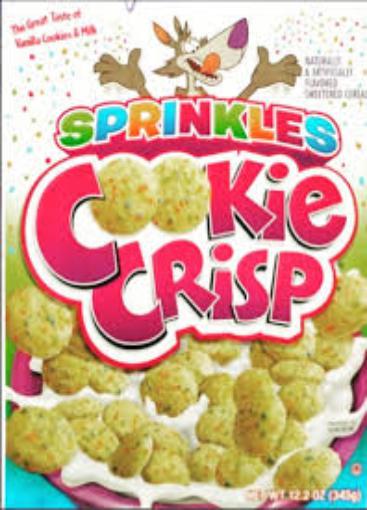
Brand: cookie crisp sprinkles
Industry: Food